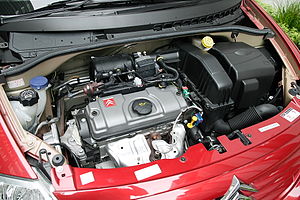
PSA TU-motor / TU3
En TU3 JP med 73 hk i en Citroën C3
PSA TU-motoren er en serie af små firecylindrede rækkemotorer, som bruges i forskellige Peugeot- og Citroën-biler, typisk mikro- og minibiler. Motoren blev introduceret i 1986 sammen med Citroën AX og afløste X-motoren, som den deler mange komponenter med. TU-motoren findes i benzin- og dieseludgaver, hvor sidstnævnte bærer betegnelsen TUD for at adskille den fra benzinudgaven. TU-motorens effekt går fra 29 kW/40 hk til 92 kW/125 hk. Benzinversionerne har et slagvolume på 954, 1124, 1294, 1360 eller 1587 cm³, dieselversionerne 1360 eller 1527 cm³.